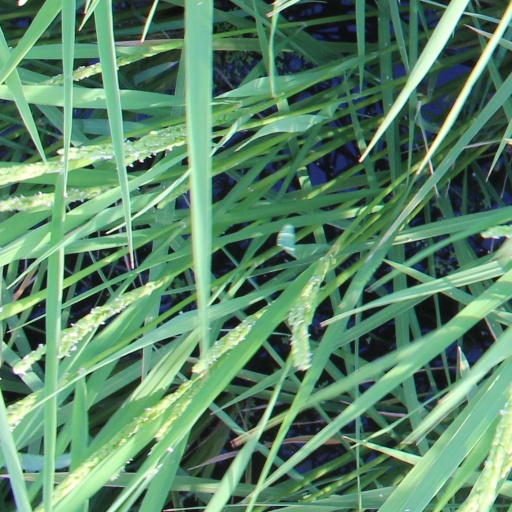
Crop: rice